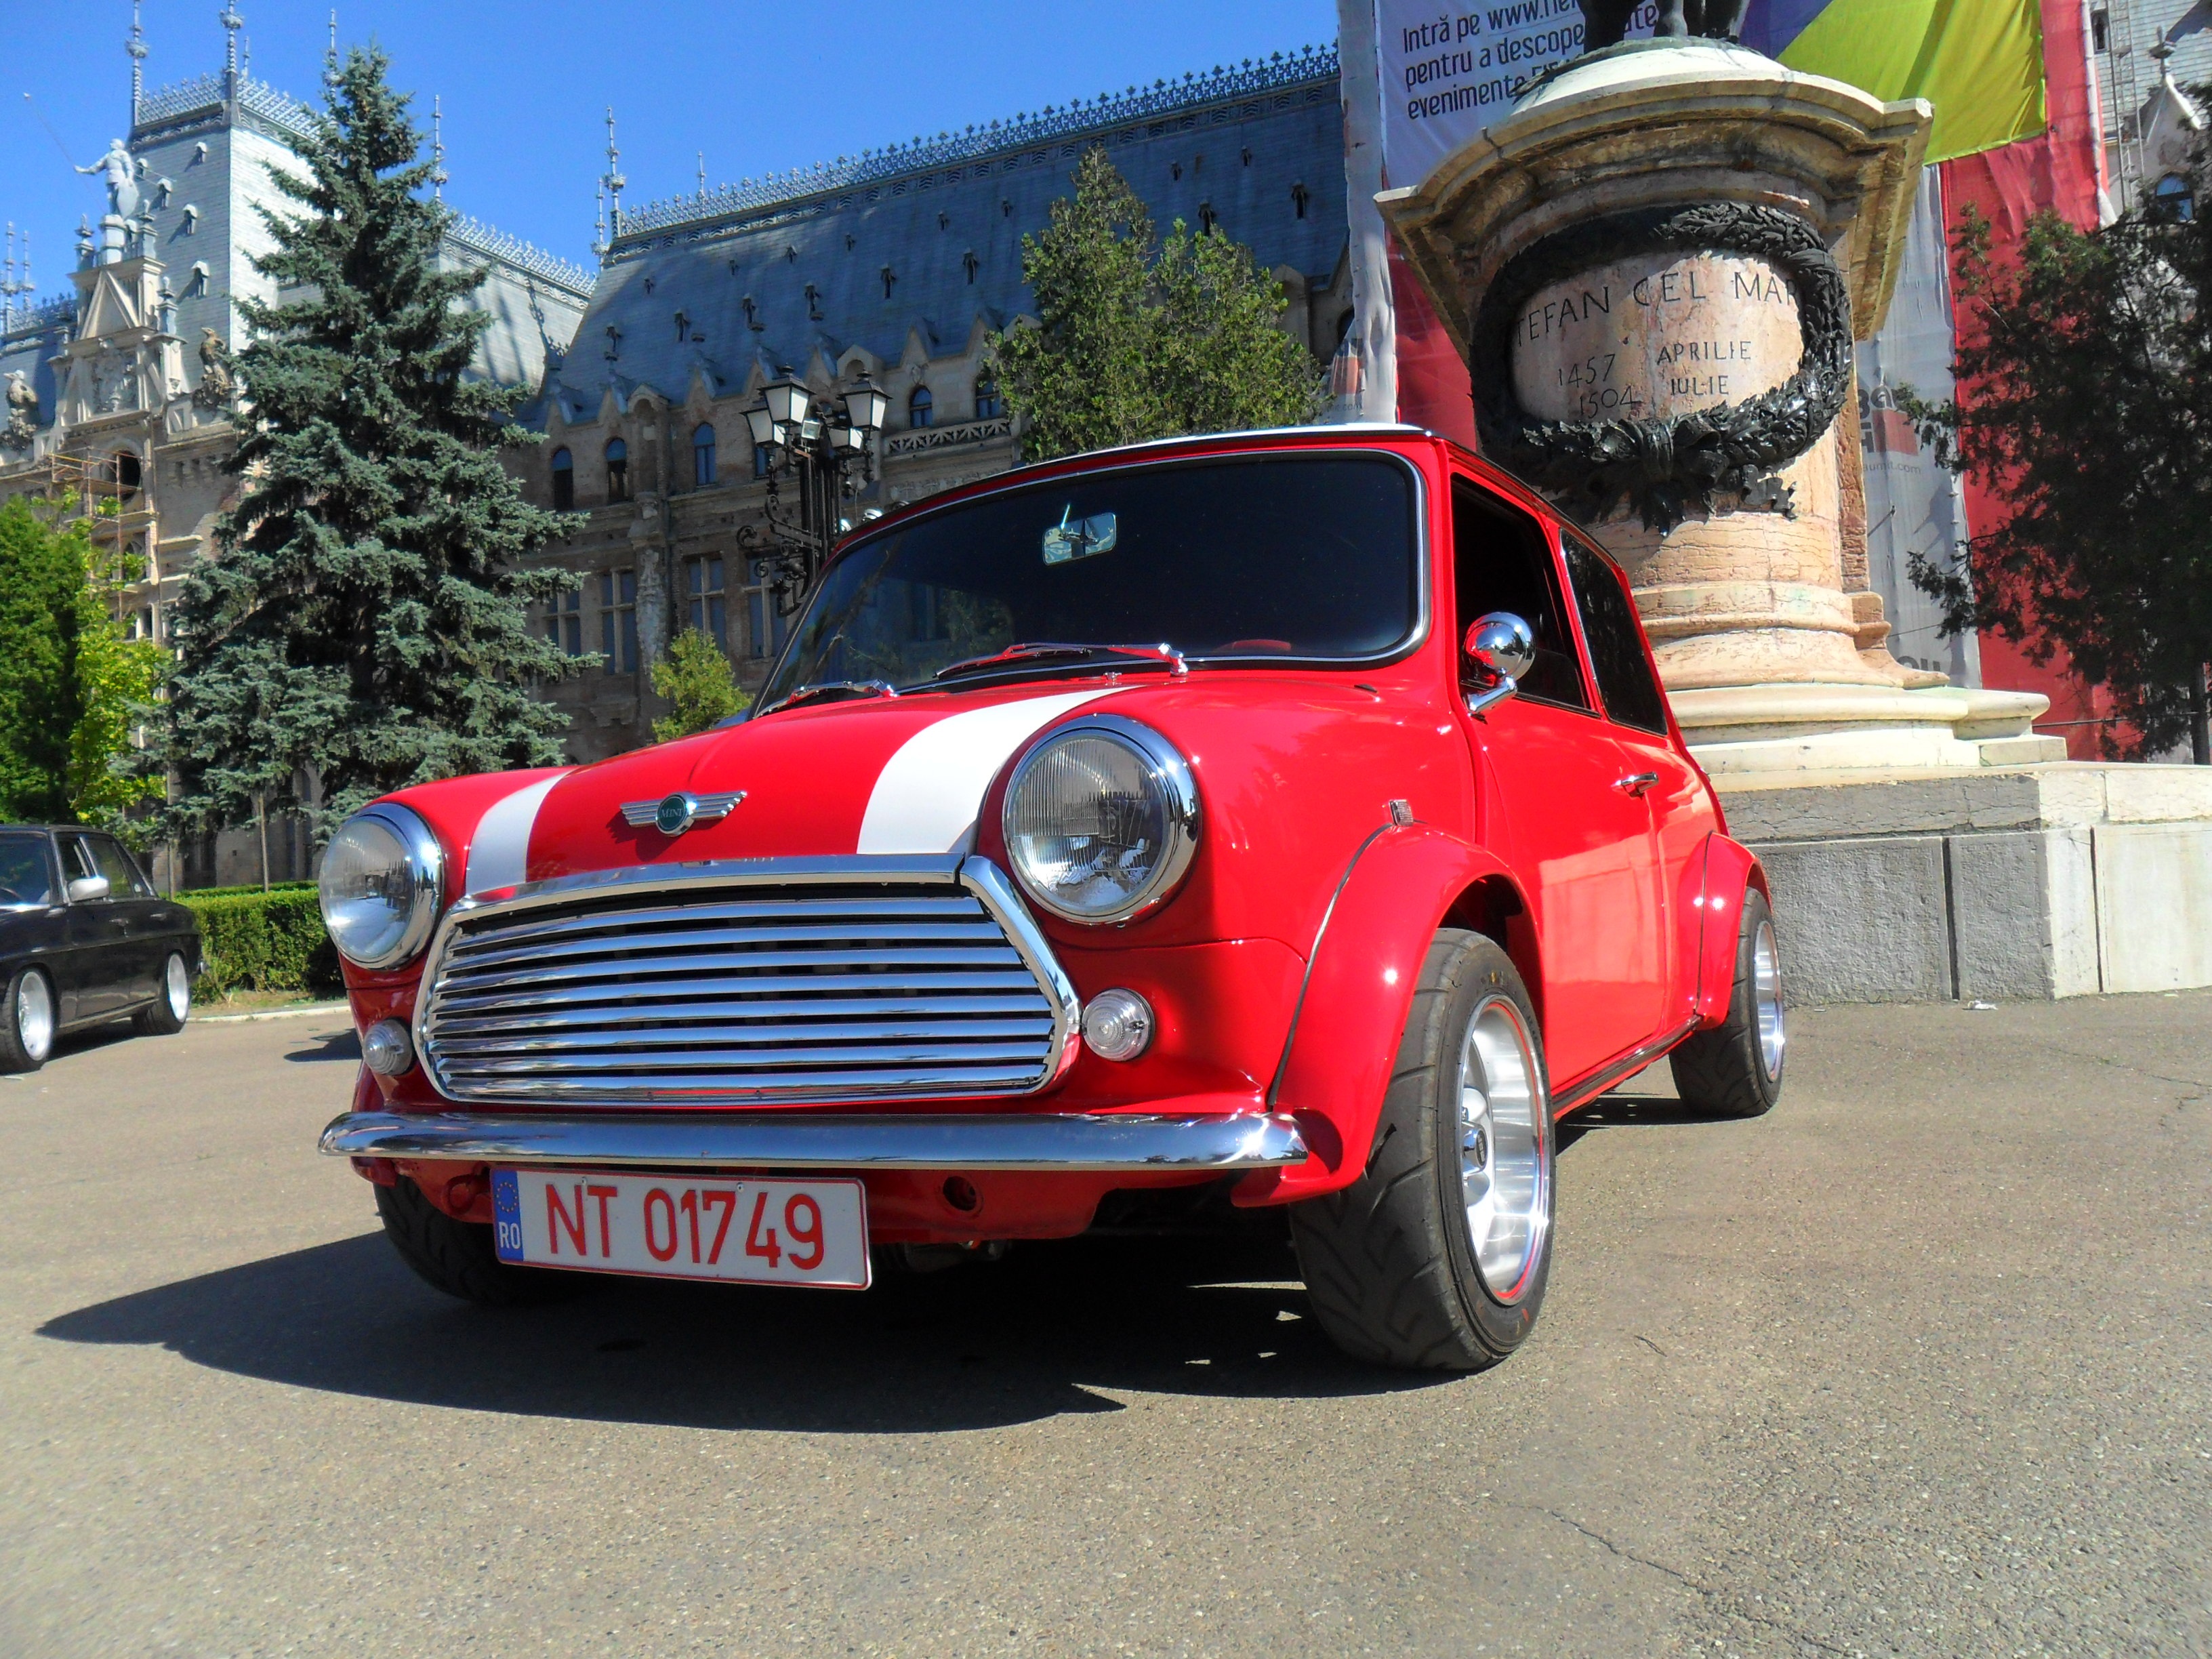
car, vehicle, motor vehicle, mini cooper, mini, romania, antique car, city car, land vehicle, iasi, automobile make, automotive exterior, compact car, subcompact car, auto expo